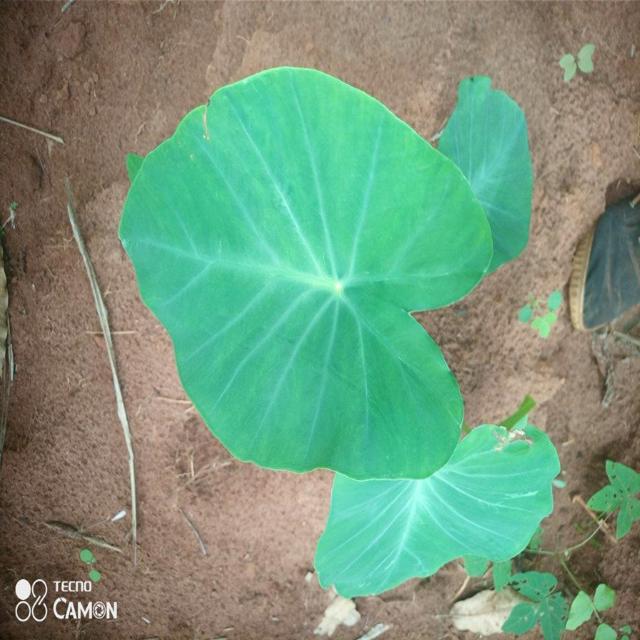
Label: Healthy